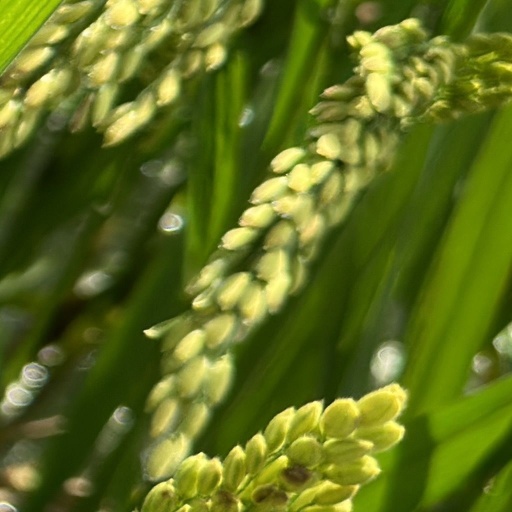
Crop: rice